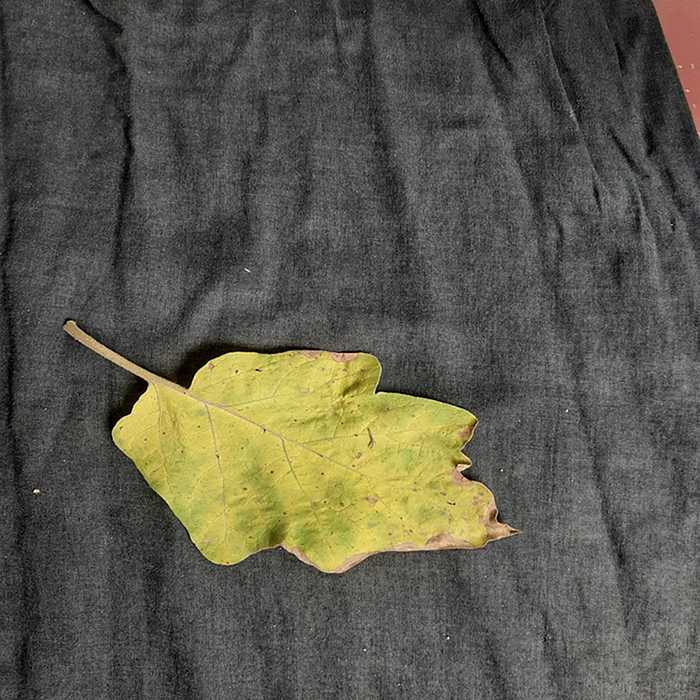
Plant: Eggplant
Label: Eggplant verticillium wilt